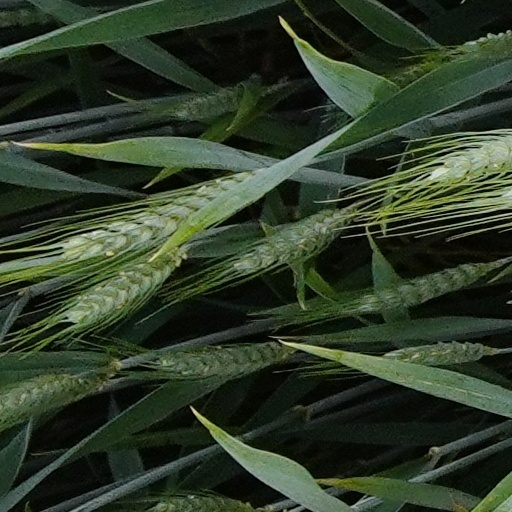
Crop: wheat